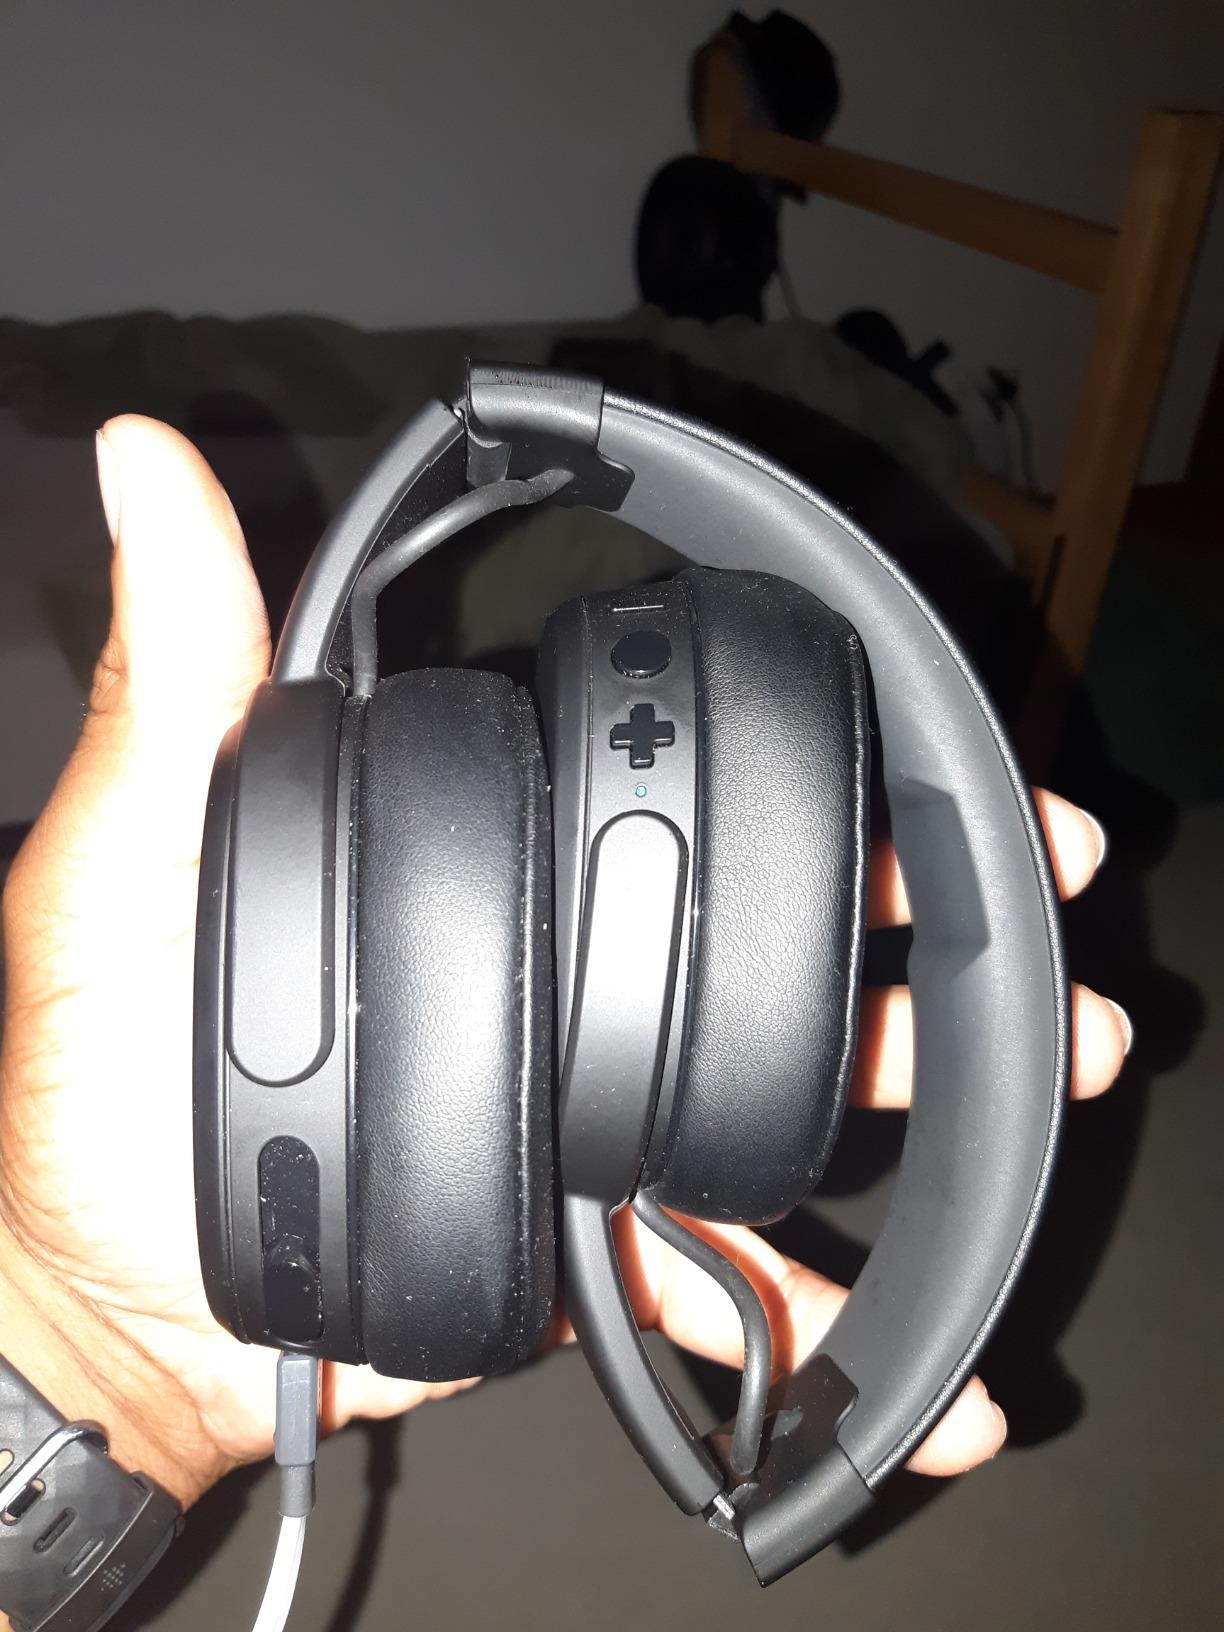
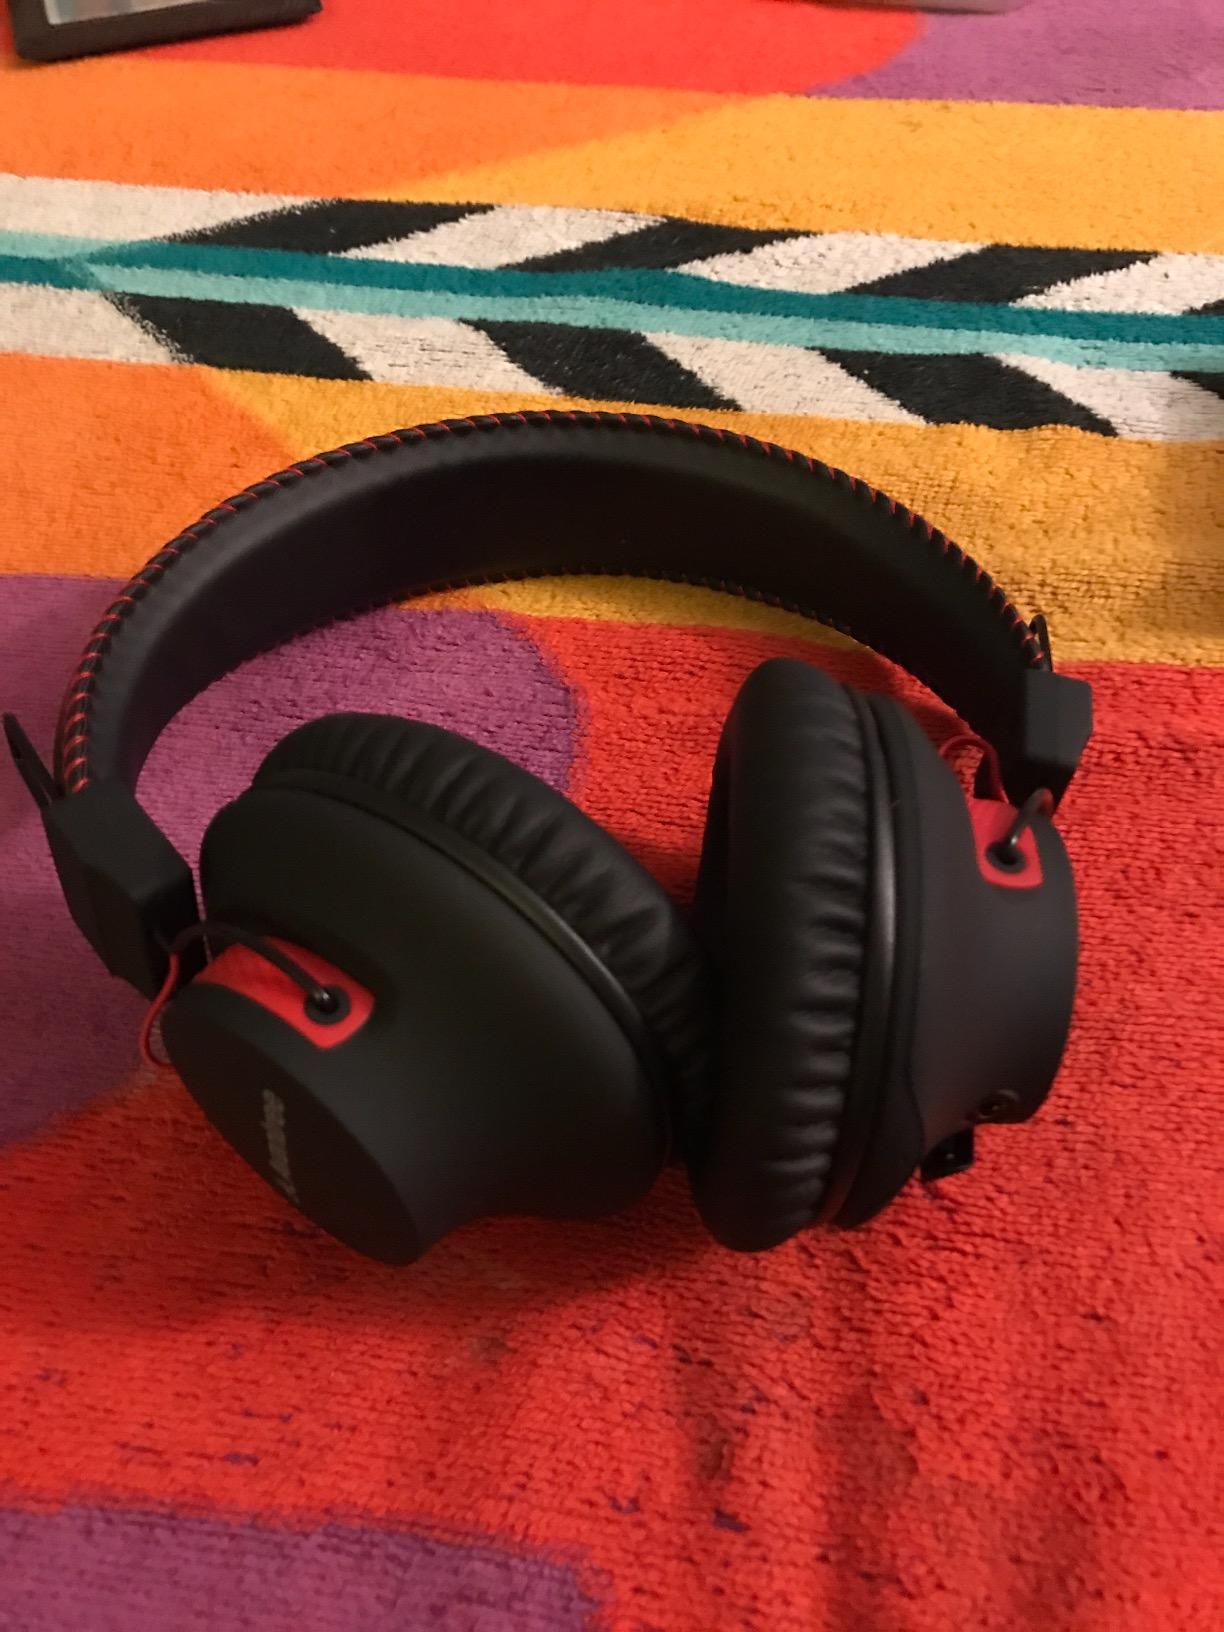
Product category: headphones
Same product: no